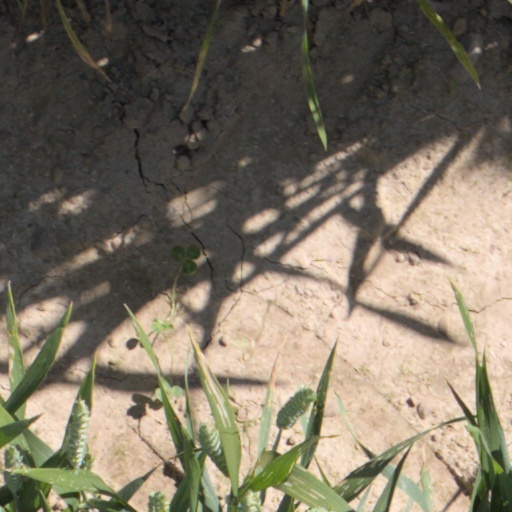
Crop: wheat